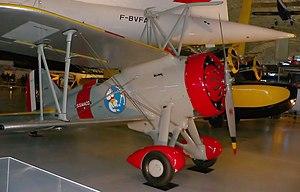
La Marine américaine a expérimenté de nombreuses utilisations originales des dirigeables. La plus originale d'entre elles fut d'utiliser ces appareils en tant que porte-aéronefs. Cette décision est consécutive à la crise des années 1930. Avec la récession, les budgets affectés aux dirigeables dans les forces armées américaines sont réduits. Il revient finalement à l'US Navy de développer la doctrine d'emploi ainsi que la technologie de ces vaisseaux. Conscients de la vulnérabilité de ces appareils, les marins de l'US Navy abandonnèrent rapidement l'idée de les utiliser à des fins offensives, préférant les destiner à des missions de reconnaissance. C'est dans ce cadre d'emploi que vont être explorées les diverses possibilités d'emport d'avions dans les dirigeables, et les technologies et méthodes à mettre au point pour concevoir et faire fonctionner de tels ensembles. Deux des trois dirigeables porte-avions furent détruits dans des accidents seulement deux ans après leur mise en service.